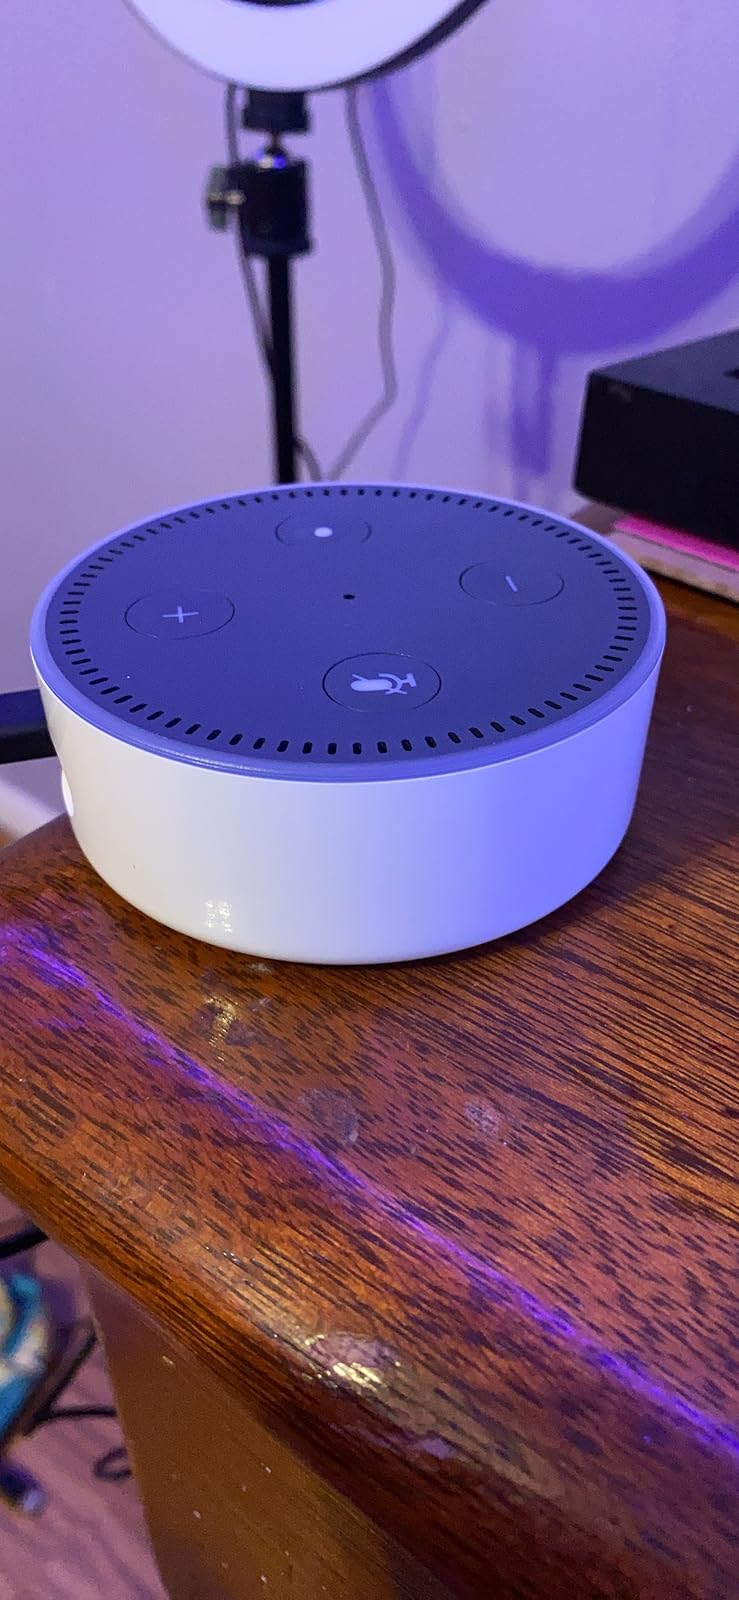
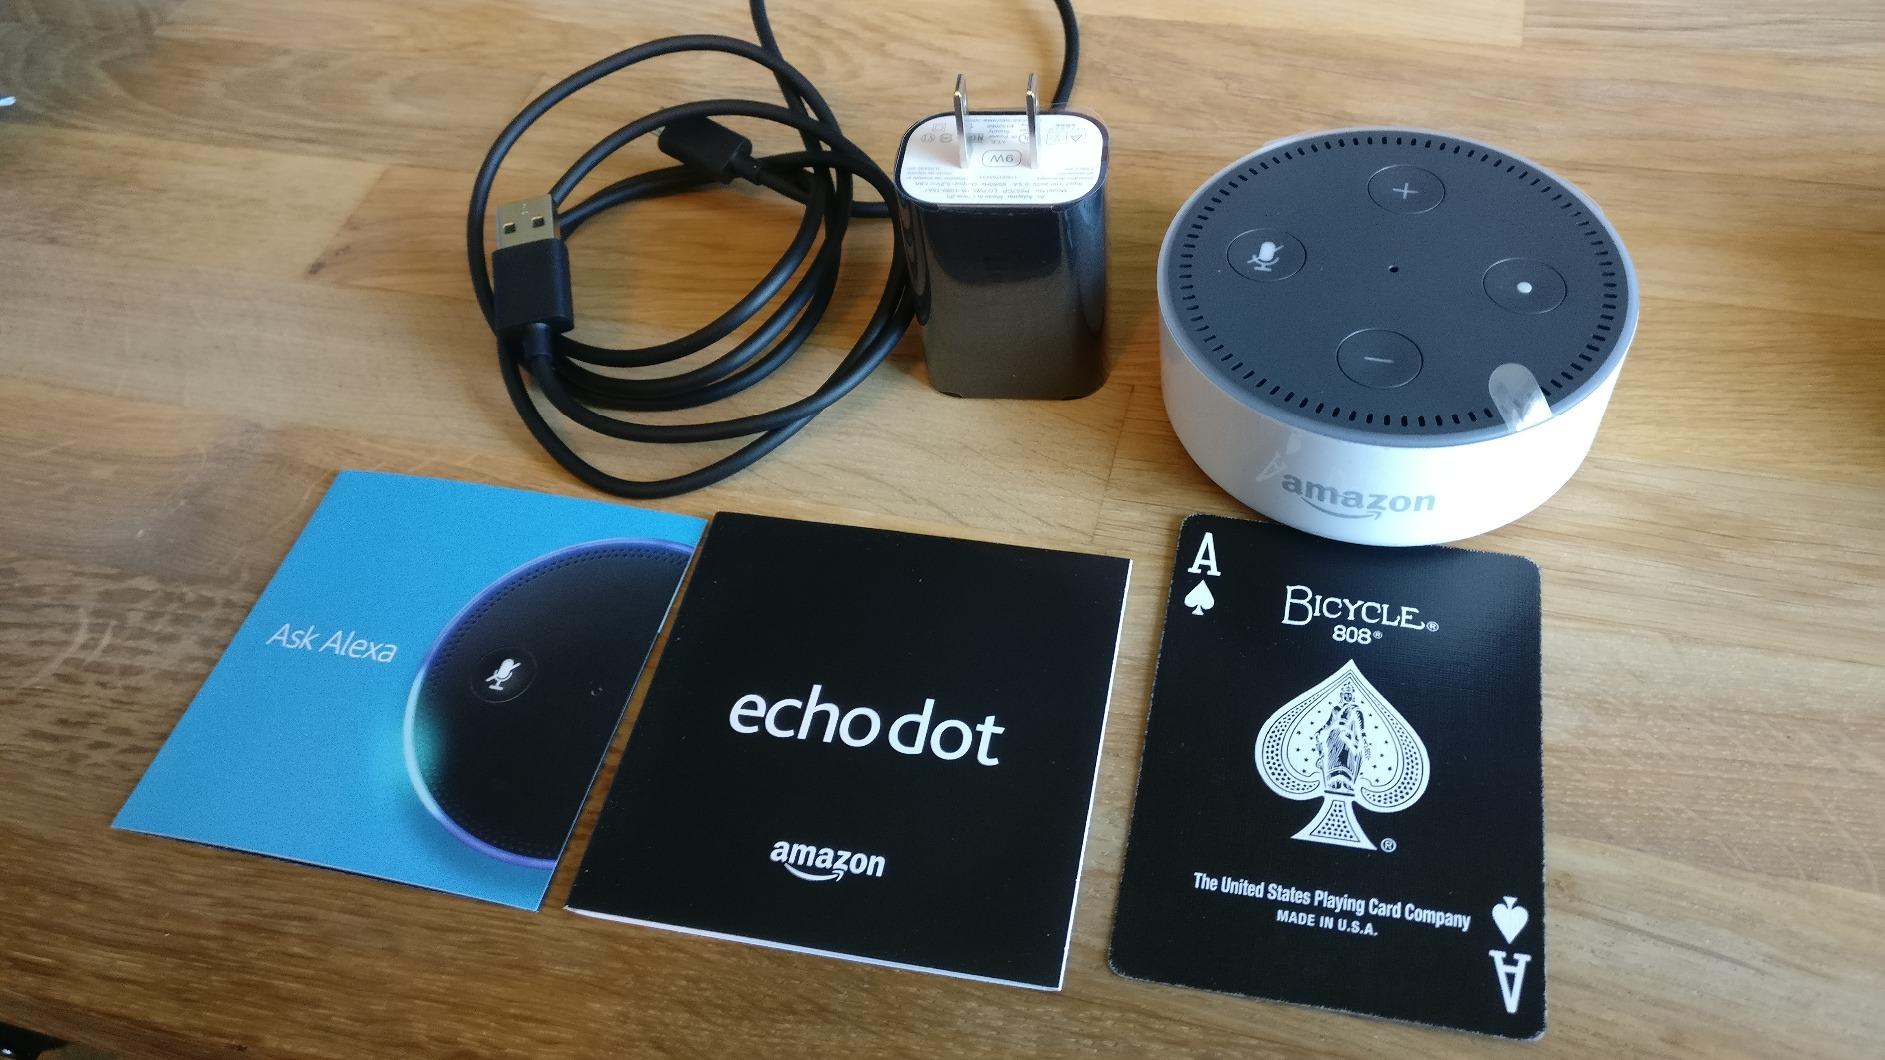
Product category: speaker
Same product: yes